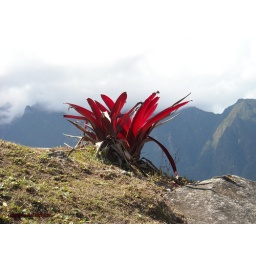
A crimson jungle plant juxtaposed against a steep mountain backdrop in Machu Picchu.